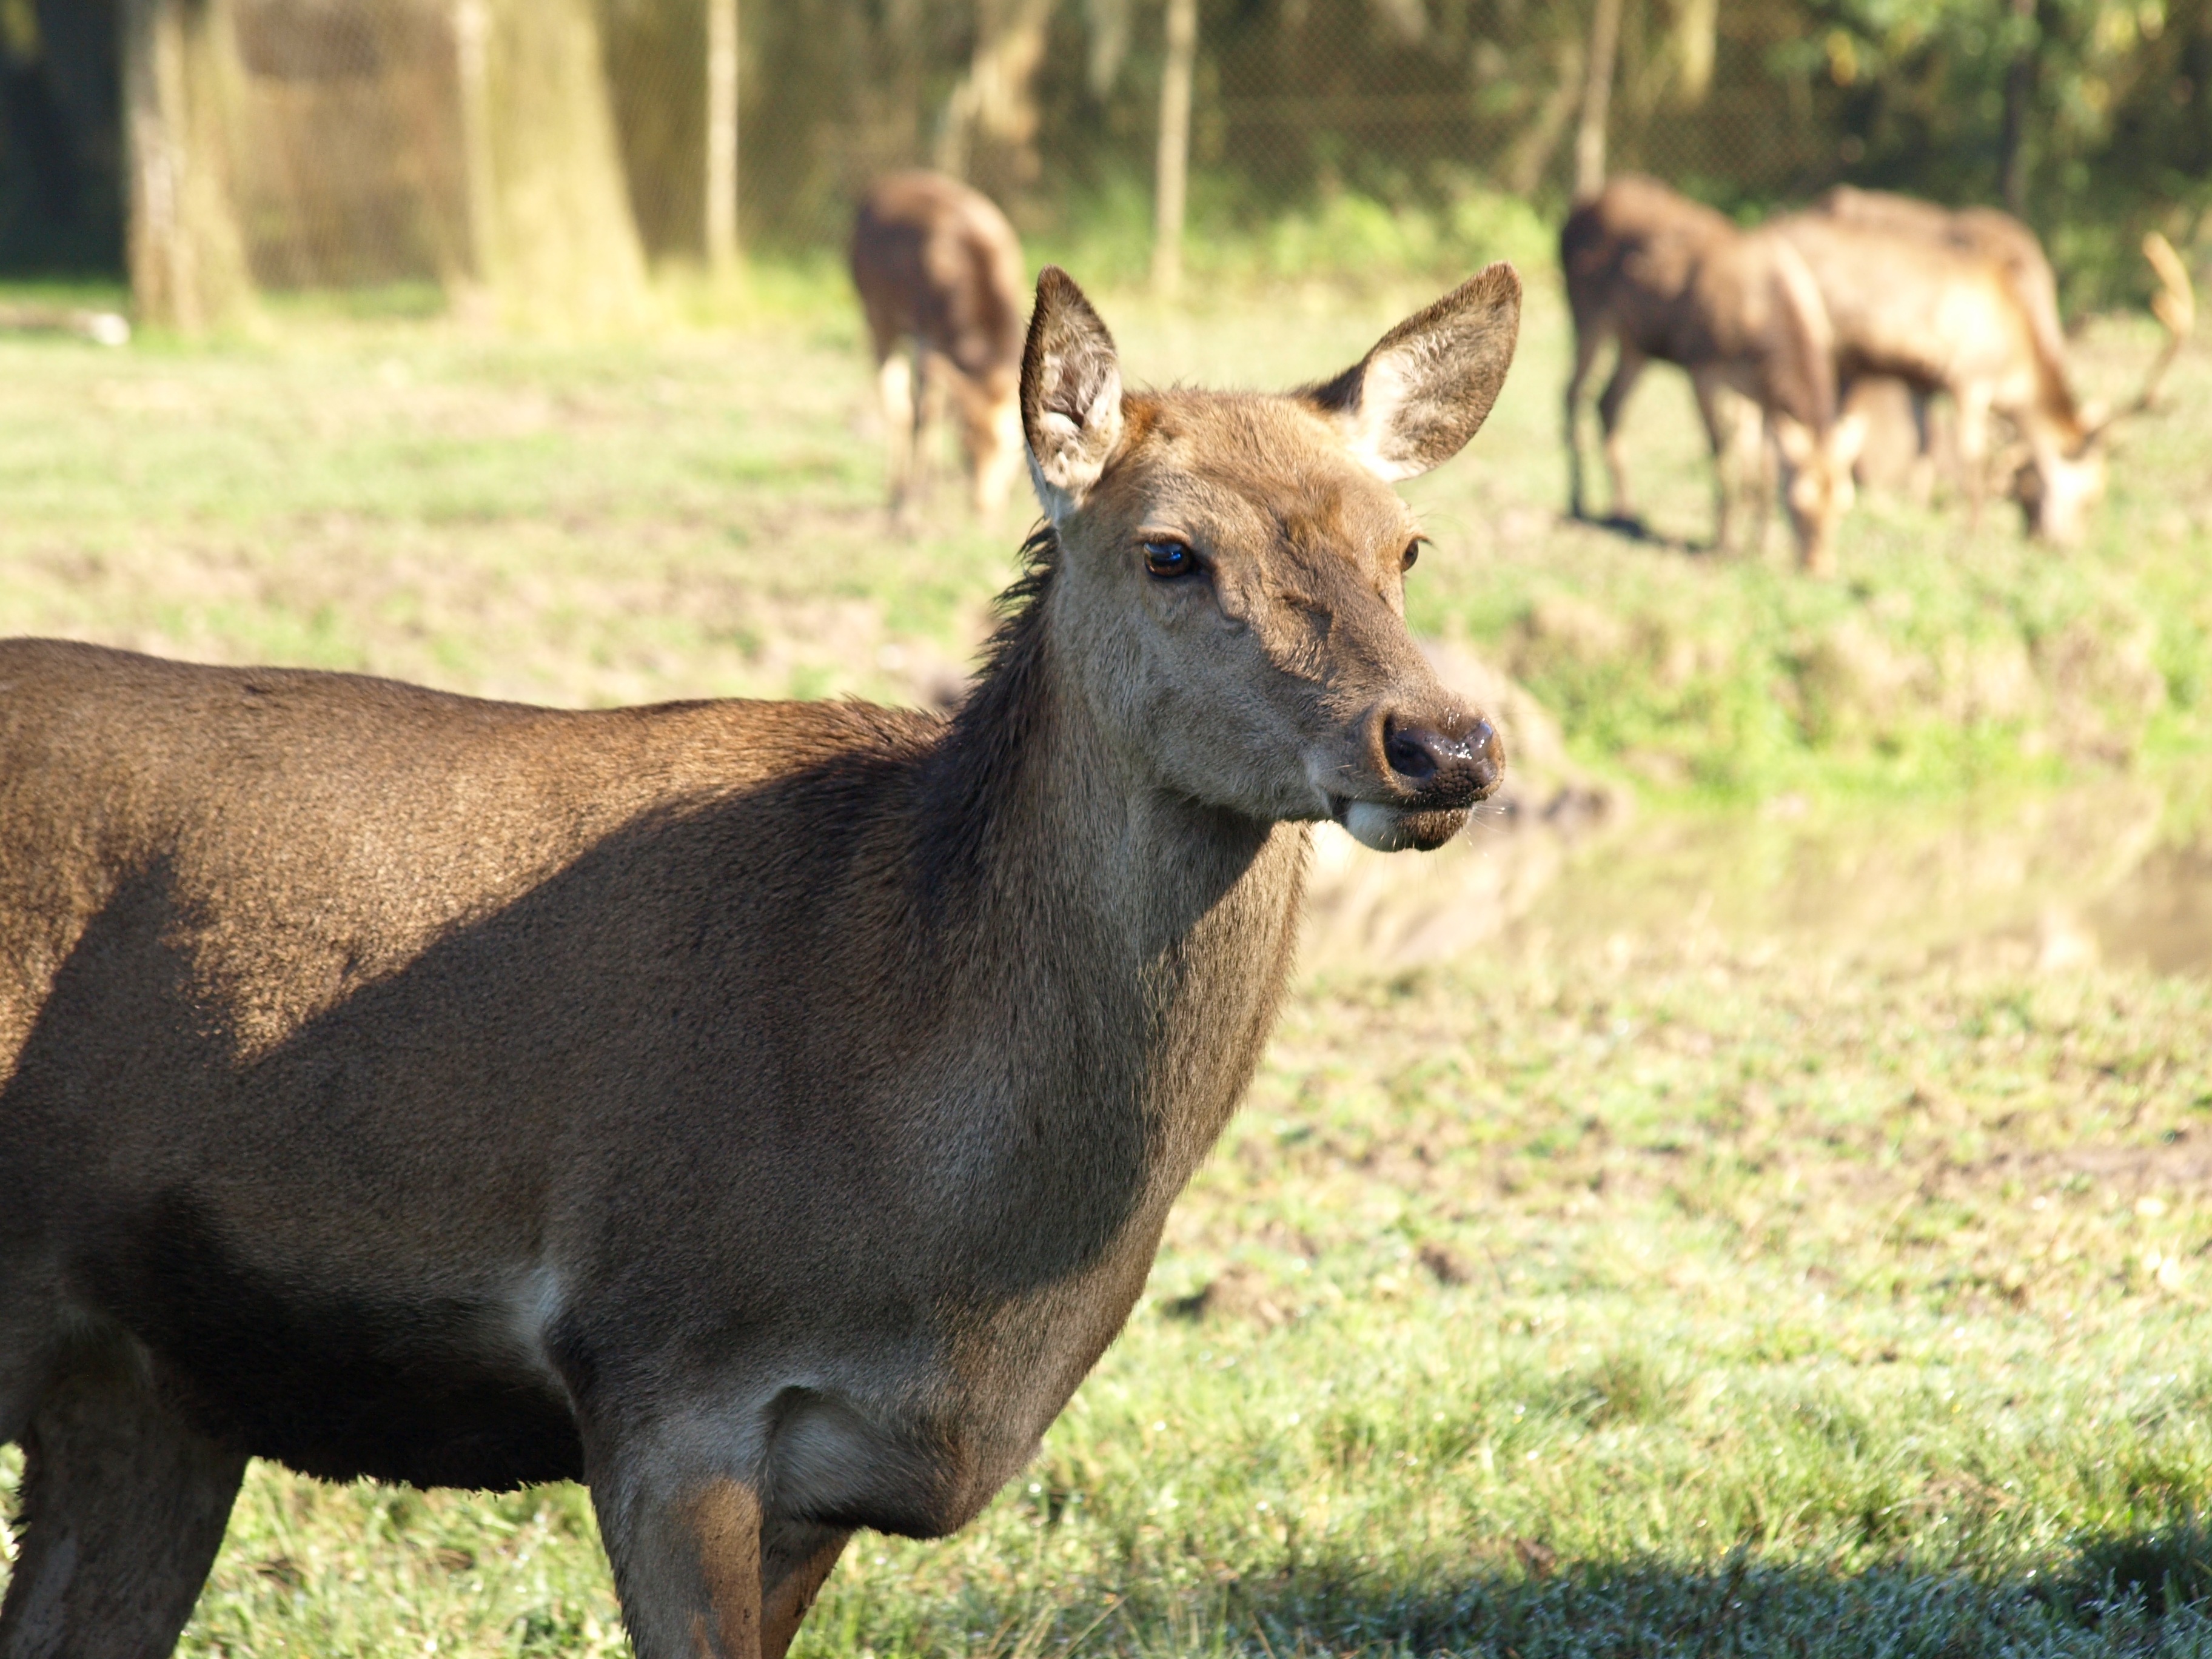
nature, animal, wildlife, deer, mammal, fauna, vertebrate, impala, white tailed deer